Tennis in Russia

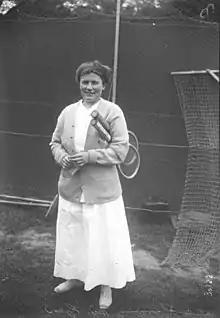
Elizabeth Ryan in 1913

Arthur Davydovich McPherson (1870–1920) was the founder and president of the first All-Russian Union of Lawn Tennis Clubs, the forerunner of today's Russian Tennis Federation. In 1903 he organized the first St. Petersburg tennis championship and the first national tournament four years later. By 1913, the Russian championship was on the international tour and was thriving. McPherson also helped establish the country's first Olympic Committee. He was awarded the Order of St. Stanislaus by the monarch for his contribution to the promotion of tennis in Russia. Following the 1917 Revolutions (that took place in February and October) he was imprisoned and died from typhus in a Moscow prison.